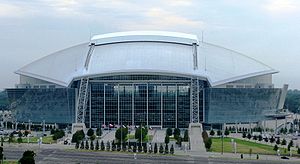
Dallas Cowboys
Dallas Cowboys er et professionelt amerikansk fodboldhold med base i Irving i delstaten Texas. De spiller deres hjemmekampe i forstaden Arlington. De er medlem af NFC East under National Football Conference i National Football League. De blev en del af NFL i 1960